North Ursynów

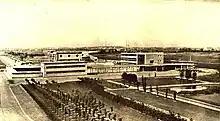
The Służewiec Horse Racing Track in 1939.

In 1925, the Society of Horse Breeding Promotion in Poland (Polish: "Towarzystwo Zachęty do Hodowli Koni w Polsce") had bought an area of 1.5 km (0.58 square miles), on which they began the construction of the Służewiec Horse Racing Track, which was opened in 1939. Upon its opening, it became the largest and the most modern horse racing venue in Europe. The race track is located at 266 Puławska Street.